Dayton, Nevada

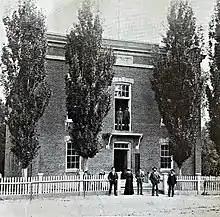
Dayton courthouse, built in 1864

Dayton is at the western end of the Twenty-Six Mile Desert at a bend in the Carson River. Immigrants stopping there for water would decide whether to follow the river south or continue west, giving the location its first name, Ponderers Rest. In 1849, Abner Blackburn, while heading for California, discovered a gold nugget in nearby Gold Creek, a tributary of the Carson River.